Jungle Hunt

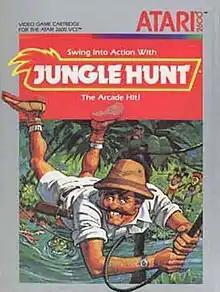
Atari 2600 box art

is a side-scrolling platform-action game developed by Taito for arcades. It was originally distributed in 1982 as then quickly modified and re-released as "Jungle Hunt" following a copyright dispute over the player character's likeness to Tarzan. Taito also distributed a less successful rebranding of the game as Pirate Pete in 1982. "Jungle King", along with "Moon Patrol" released a month earlier, is one of the first video games which has parallax scrolling.